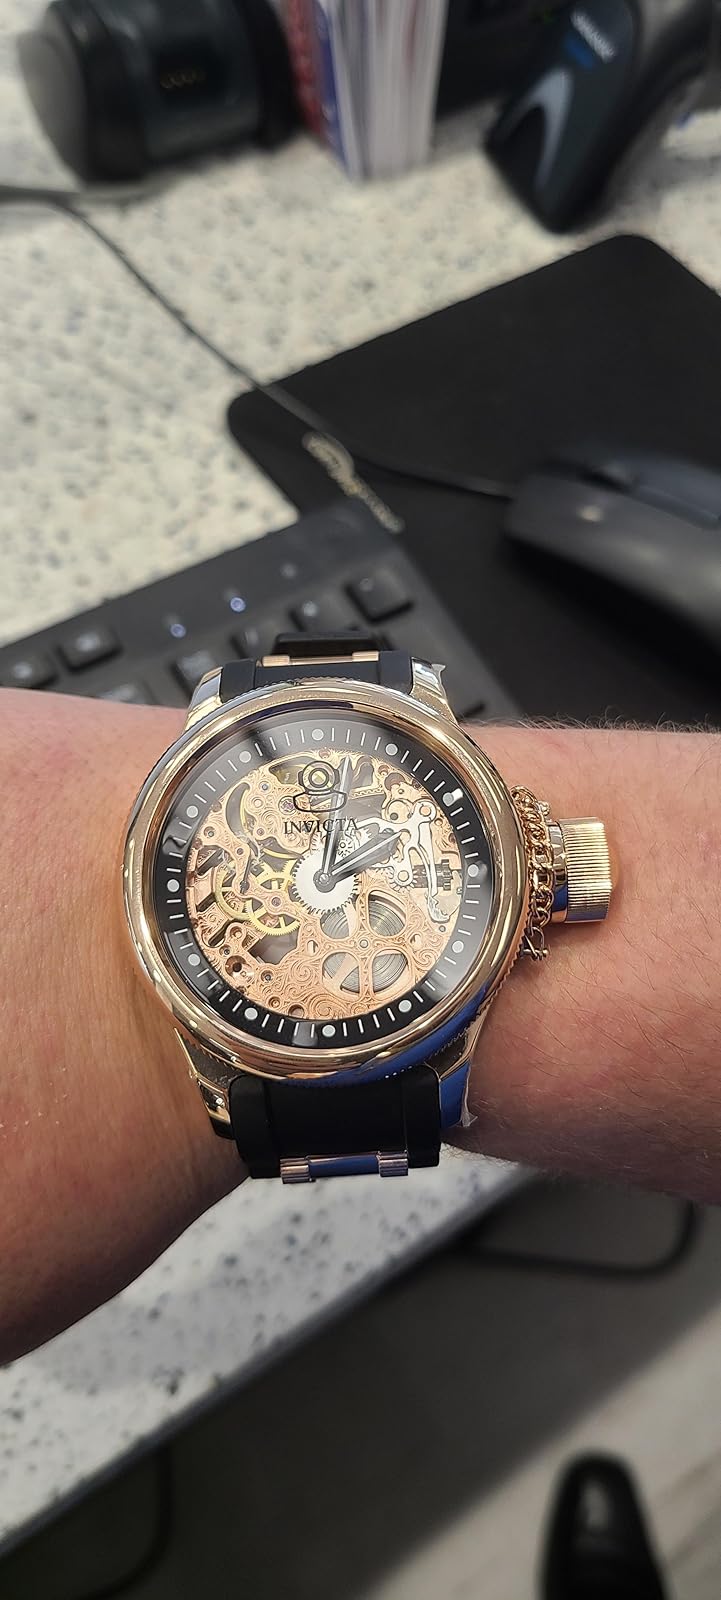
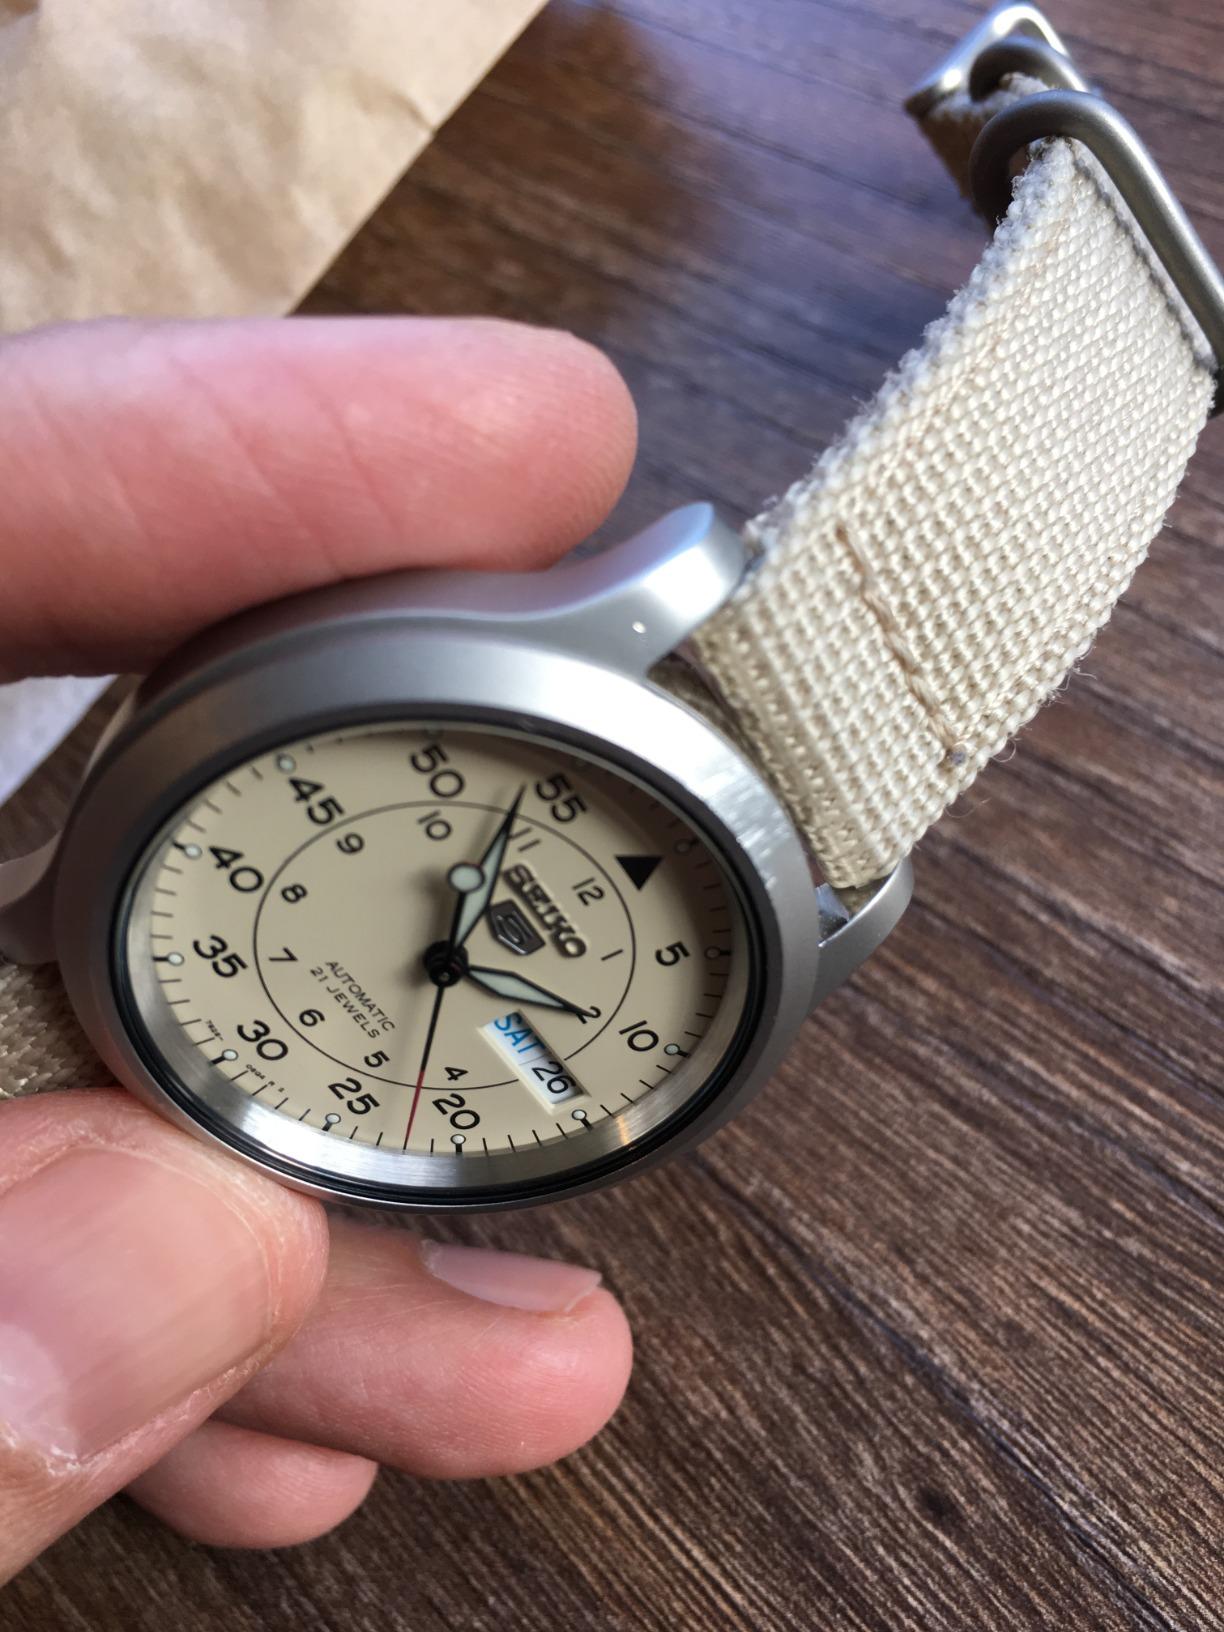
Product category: accessories_watch
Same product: no